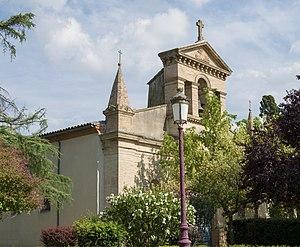
La liste des églises de la Haute-Garonne recense de manière exhaustive les églises situées dans le département français de la Haute-Garonne.
Ondes est une commune française située dans le département de la Haute-Garonne, en région Occitanie.
L'église Saint-Jean-Baptiste d'Ondes est située à Ondes dans le département de la Haute-Garonne.